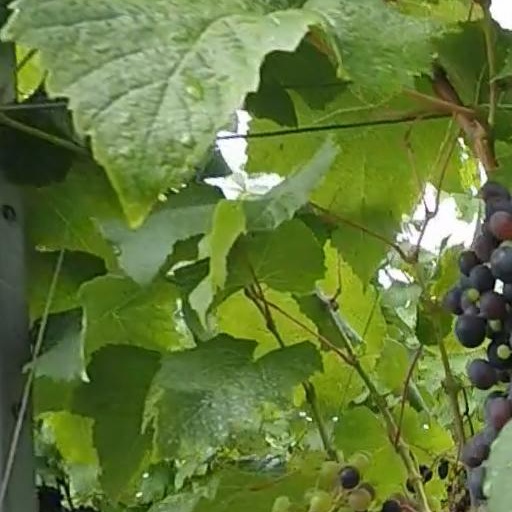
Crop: grape